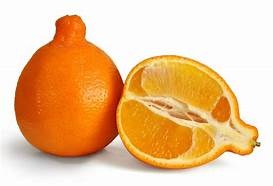
Label: mandarine